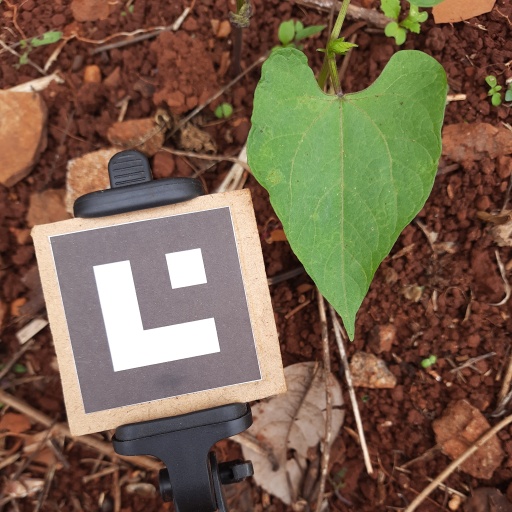
Observations: flat surface, no eating holes, under shade